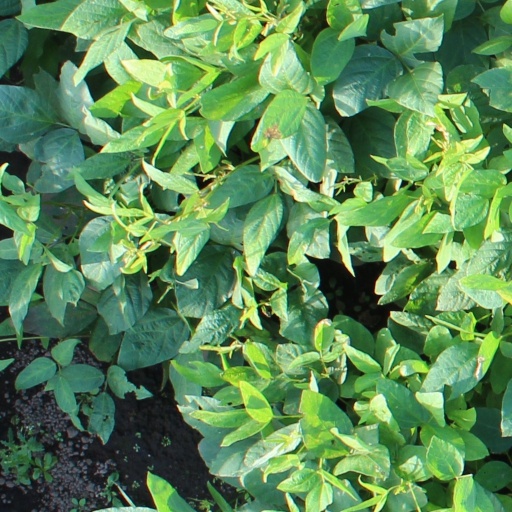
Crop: soybean